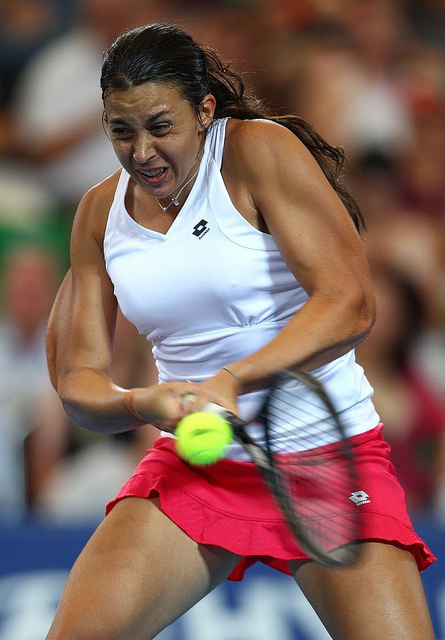
người phụ nữ đang chơi tennis trên sân